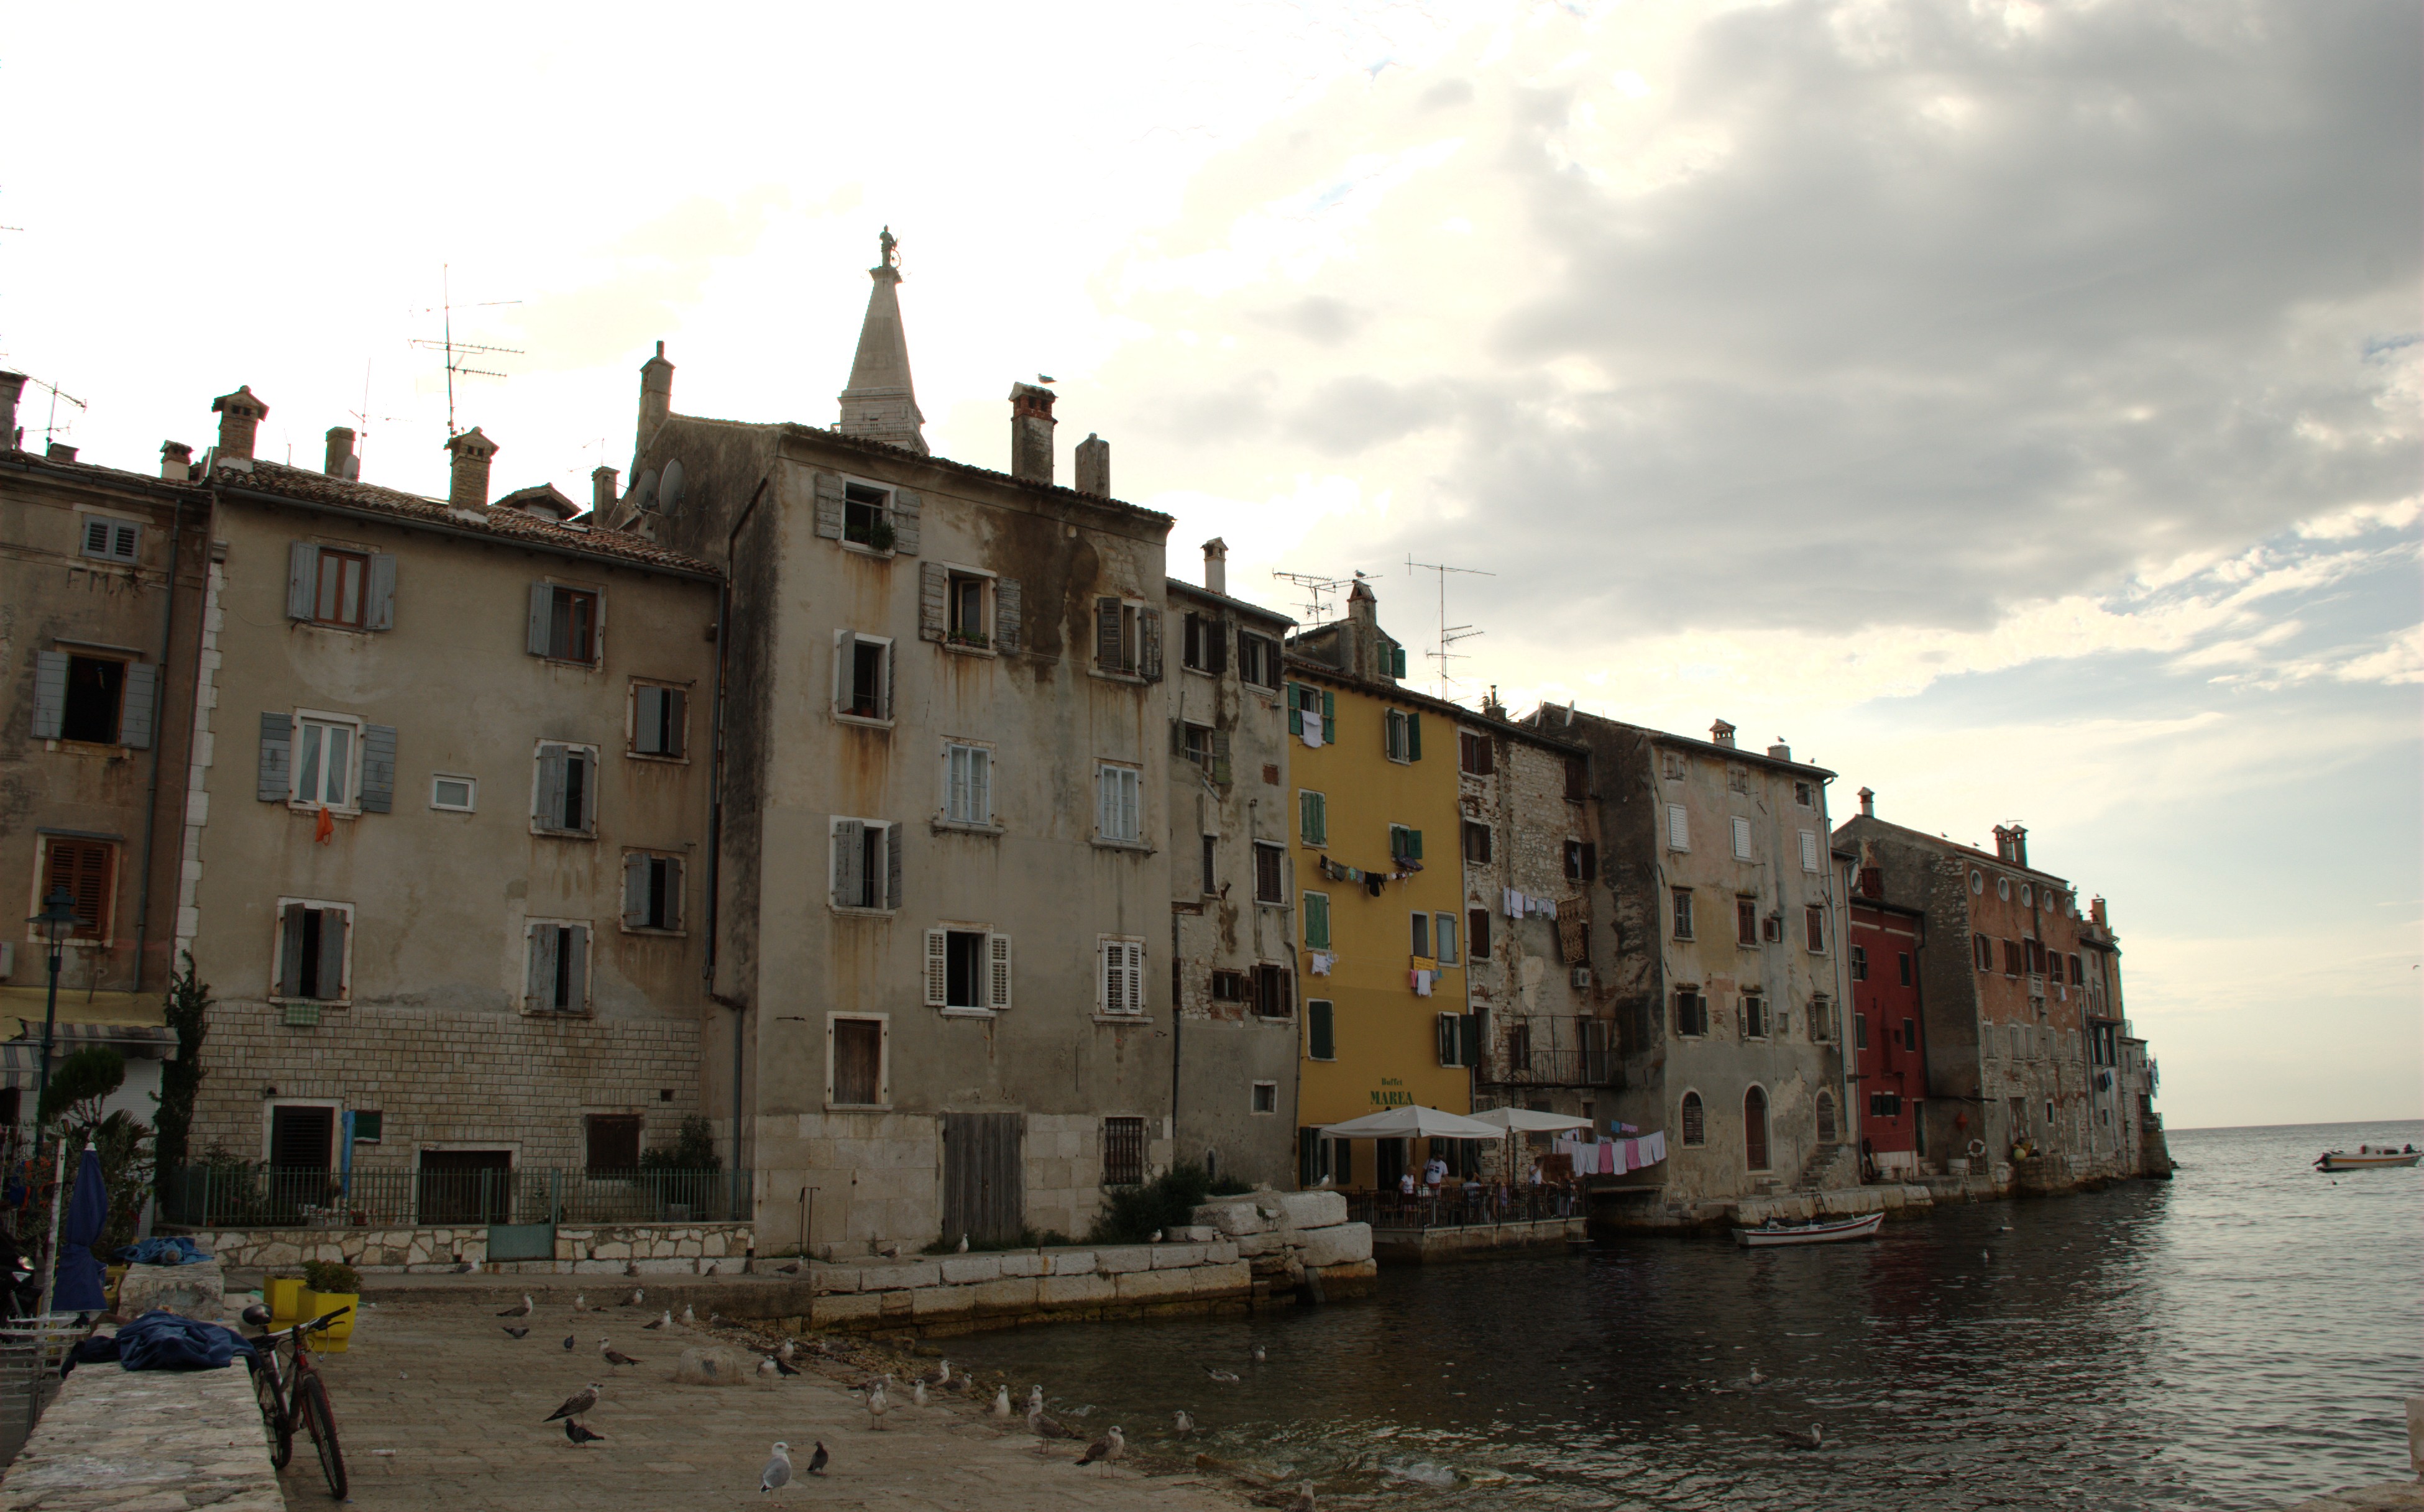
sea, coast, town, canal, europe, vehicle, nikon, waterway, croatia, abigfave, d80, istria, nikond80, rovigno, rovinj, istra, picturefantastic